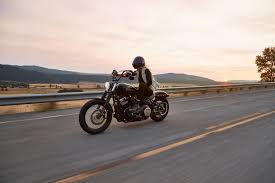
Vehicle type: Motorcycles